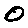
Label: 0